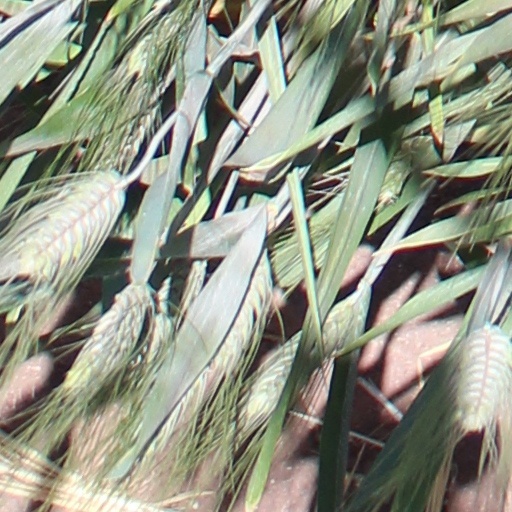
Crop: wheat